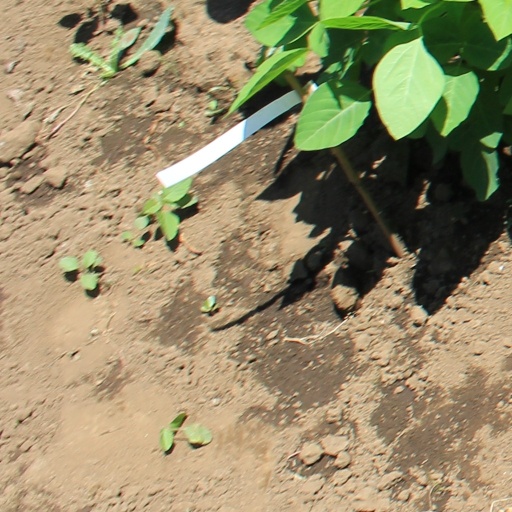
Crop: soybean